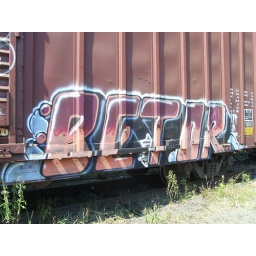
Some neat graffiti spraypainted on the side of a train car in Defiance, Ohio. I think this says Betor.